George Andreasen

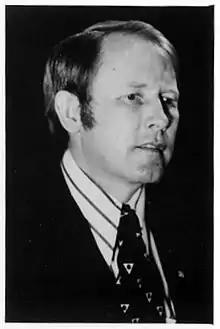

George F. Andreasen (February 16, 1934 – August 11, 1989), born in Fremont, Nebraska, was an American orthodontist and inventor.